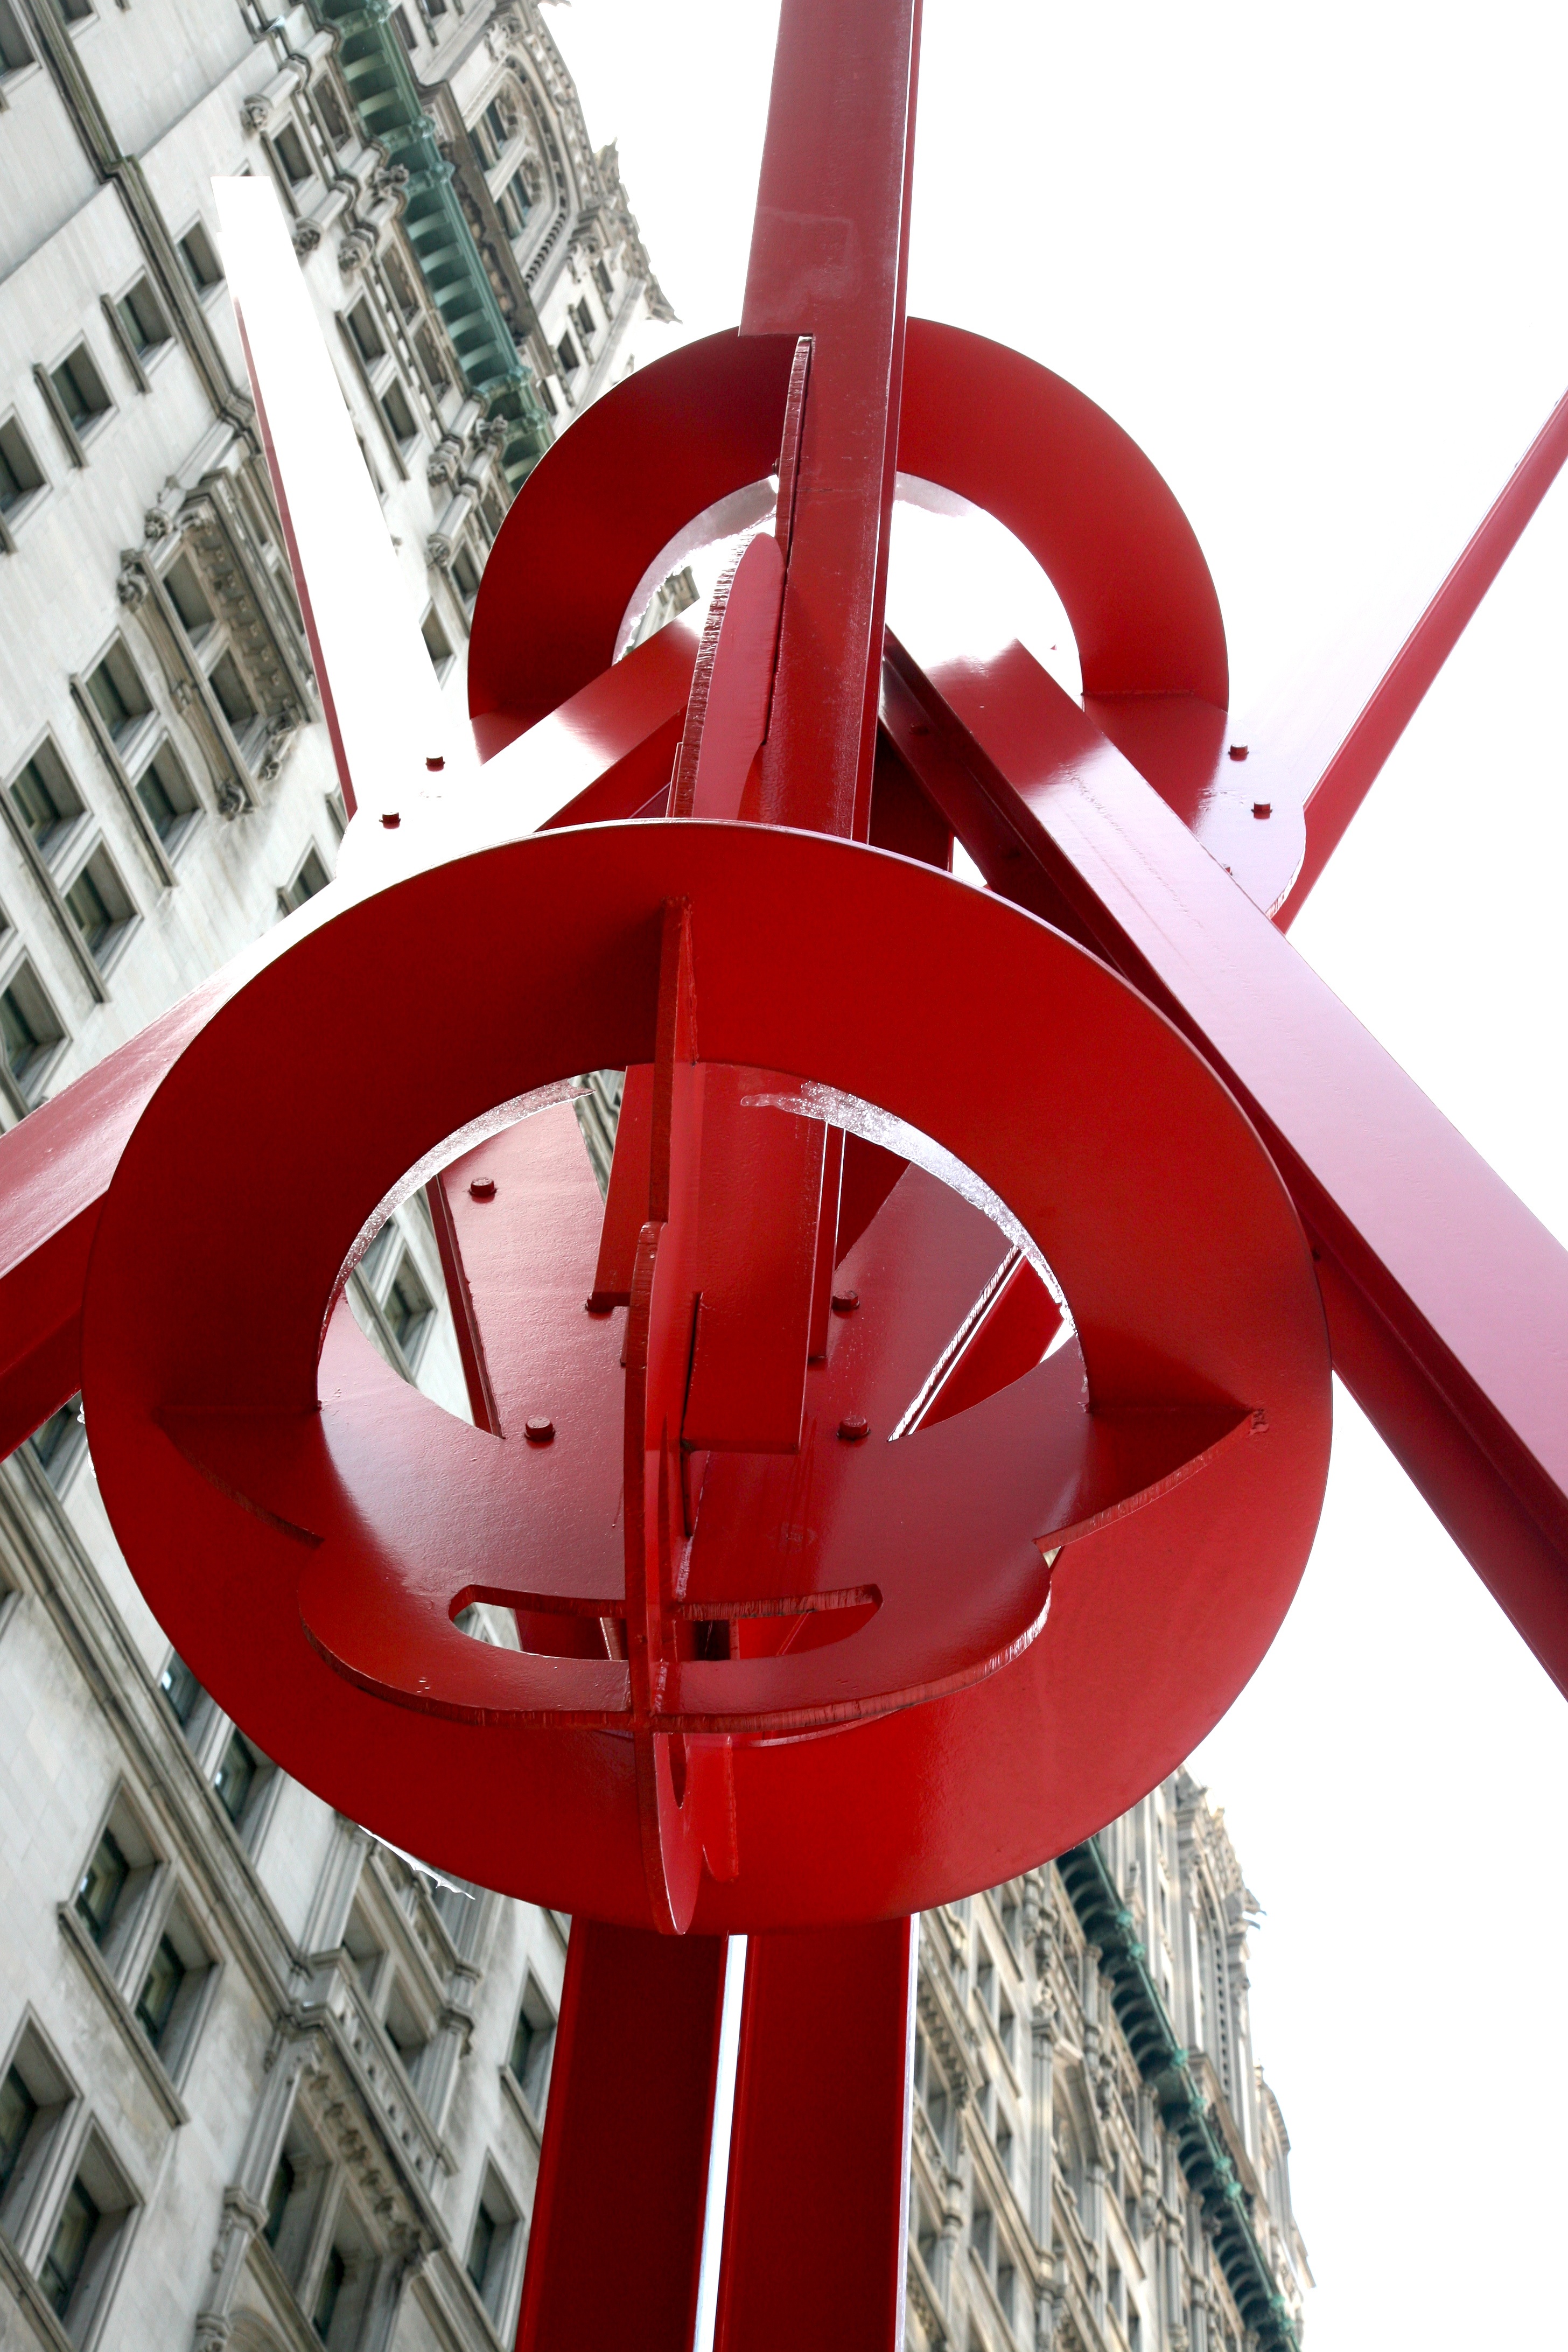
manhattan, steel, red, nyc, canon, sculpture, art, newyork, illustration, newyorkcity, ny, 5d, lowermanhattan, ef24105mmf4lisusm, financialdistrict, markdisuvero, joiedevivre, zuccottipark